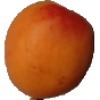
Label: apricot